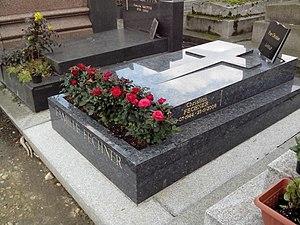
Christian Fechner, né le 26 juillet 1944 à Agen et mort le 25 novembre 2008 à Paris, est un producteur, scénariste, réalisateur et prestidigitateur français. C'est le frère de Jean-Guy Fechner.